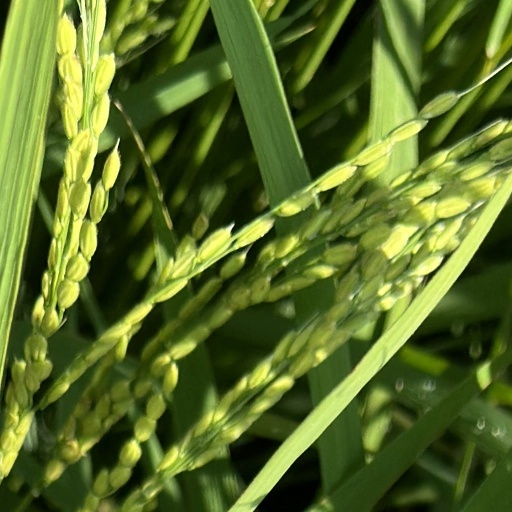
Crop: rice